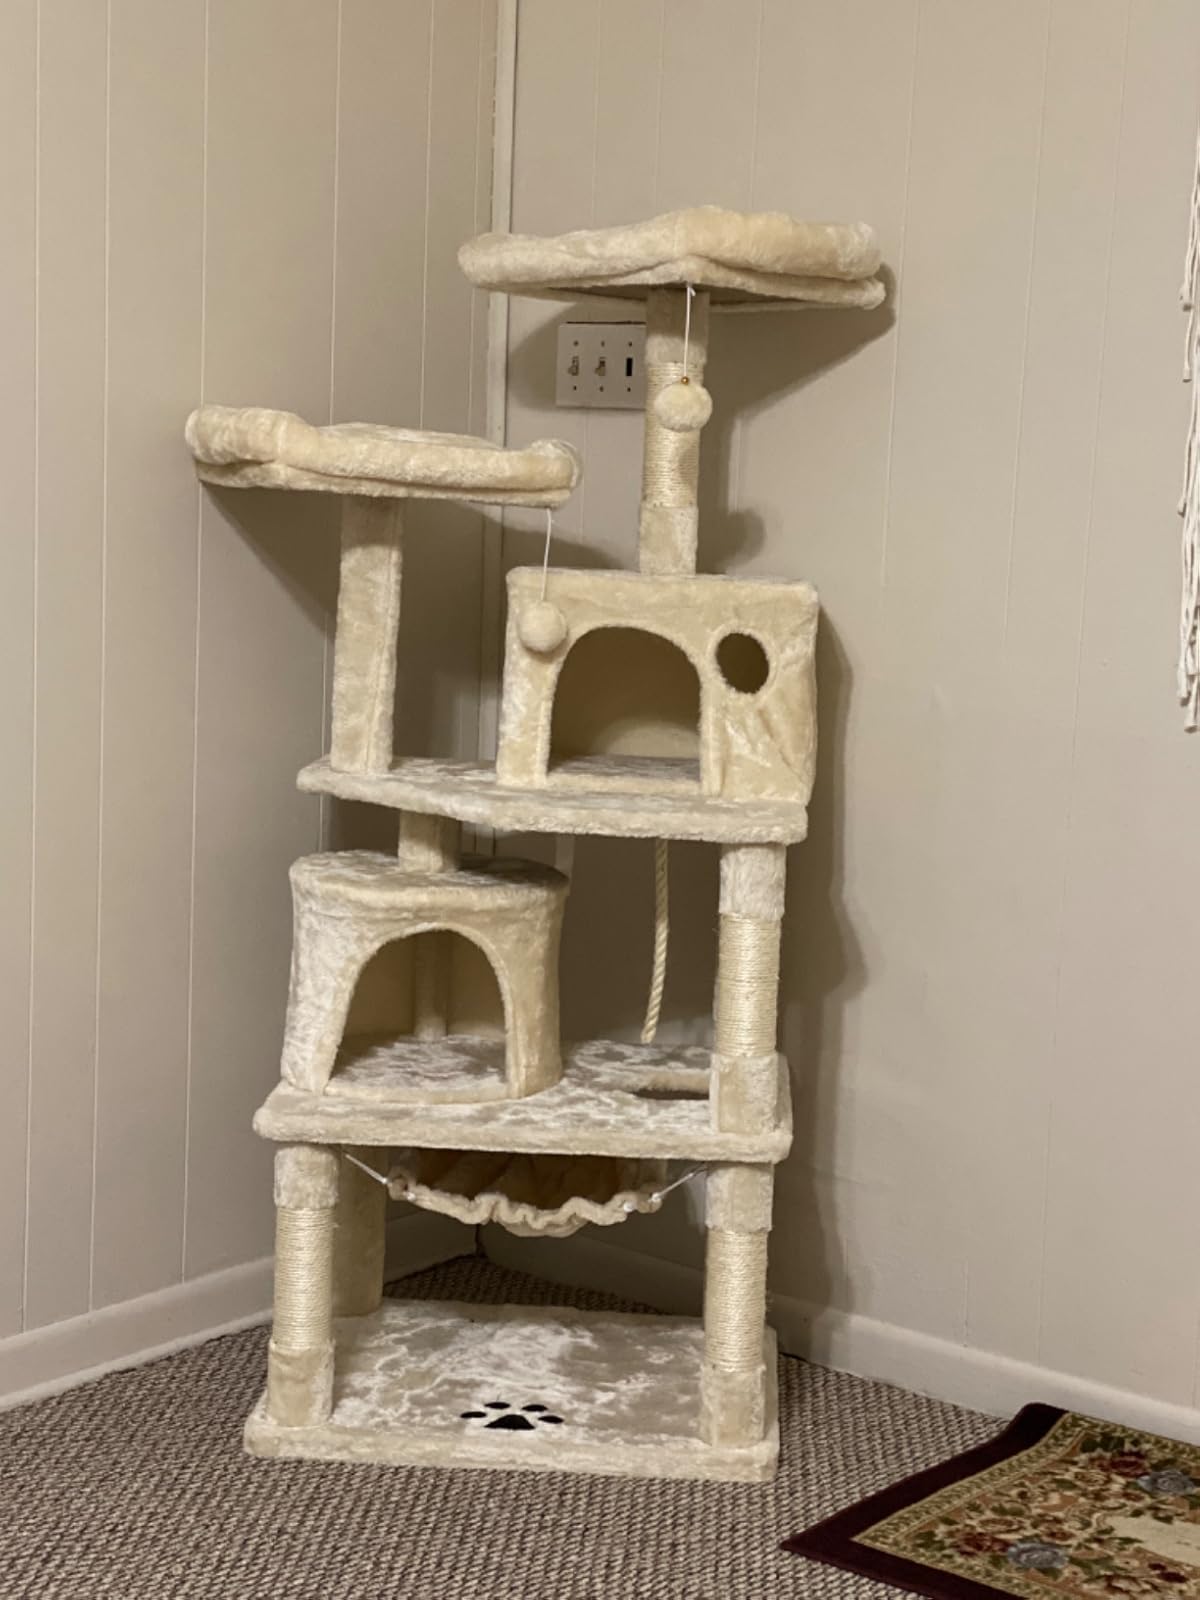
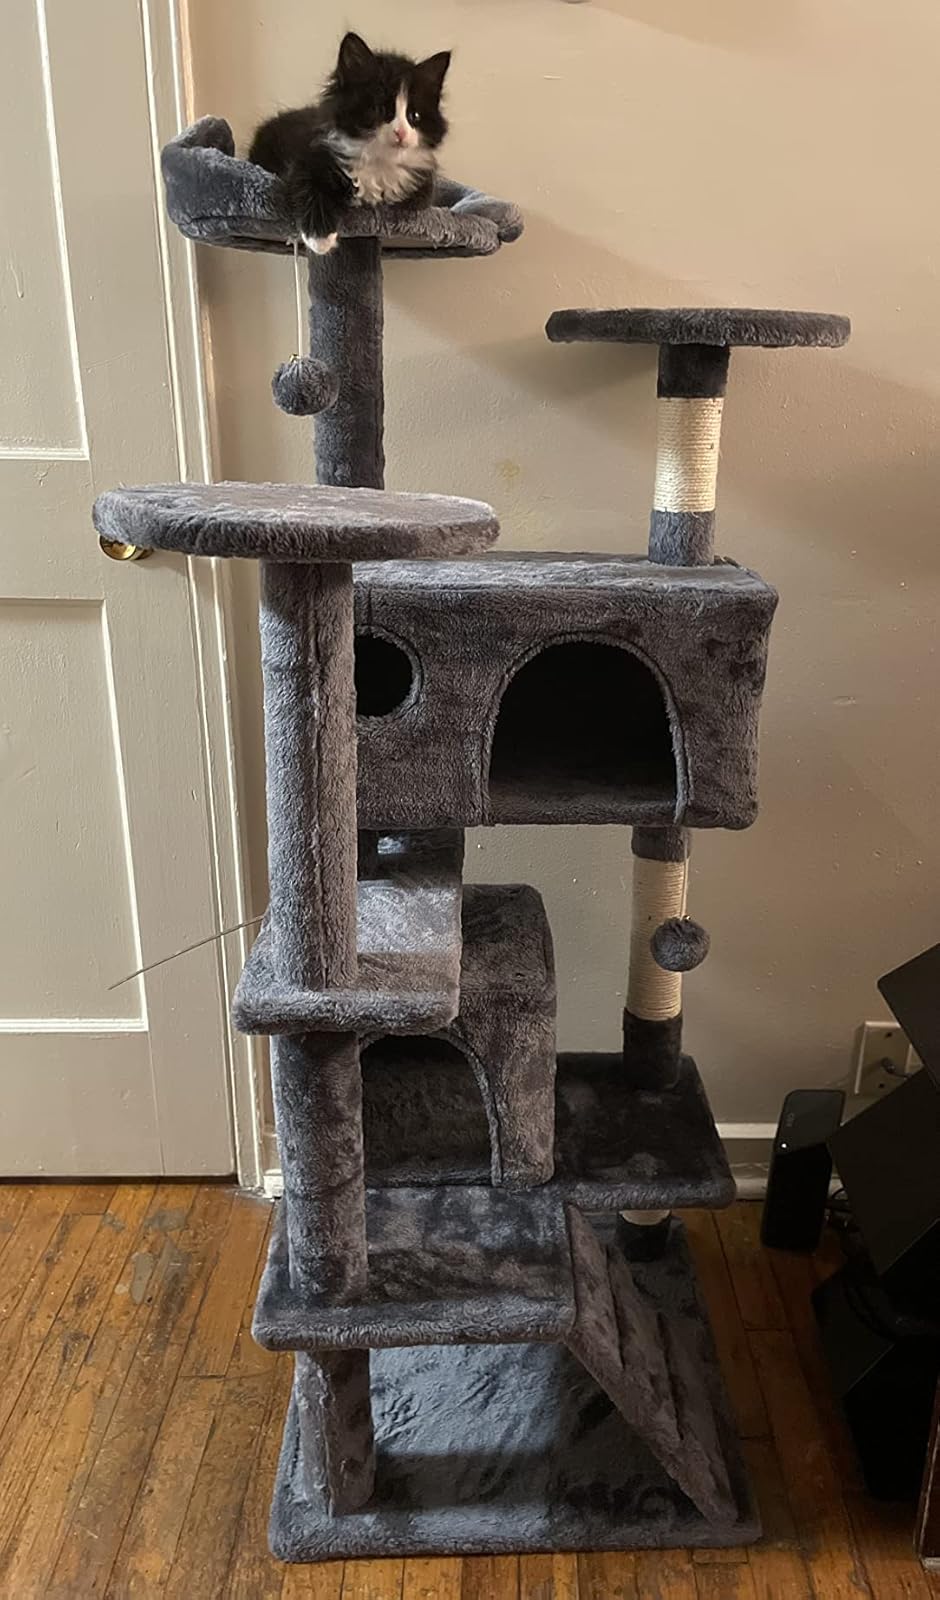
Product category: items_cat tree
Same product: no